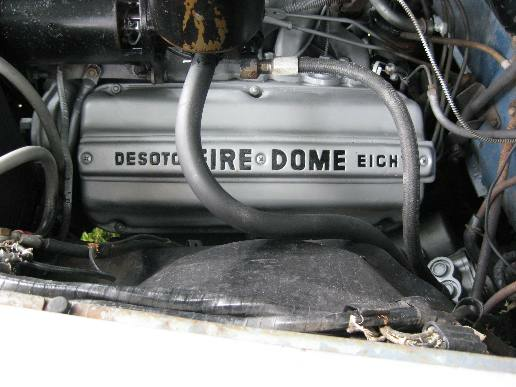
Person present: No